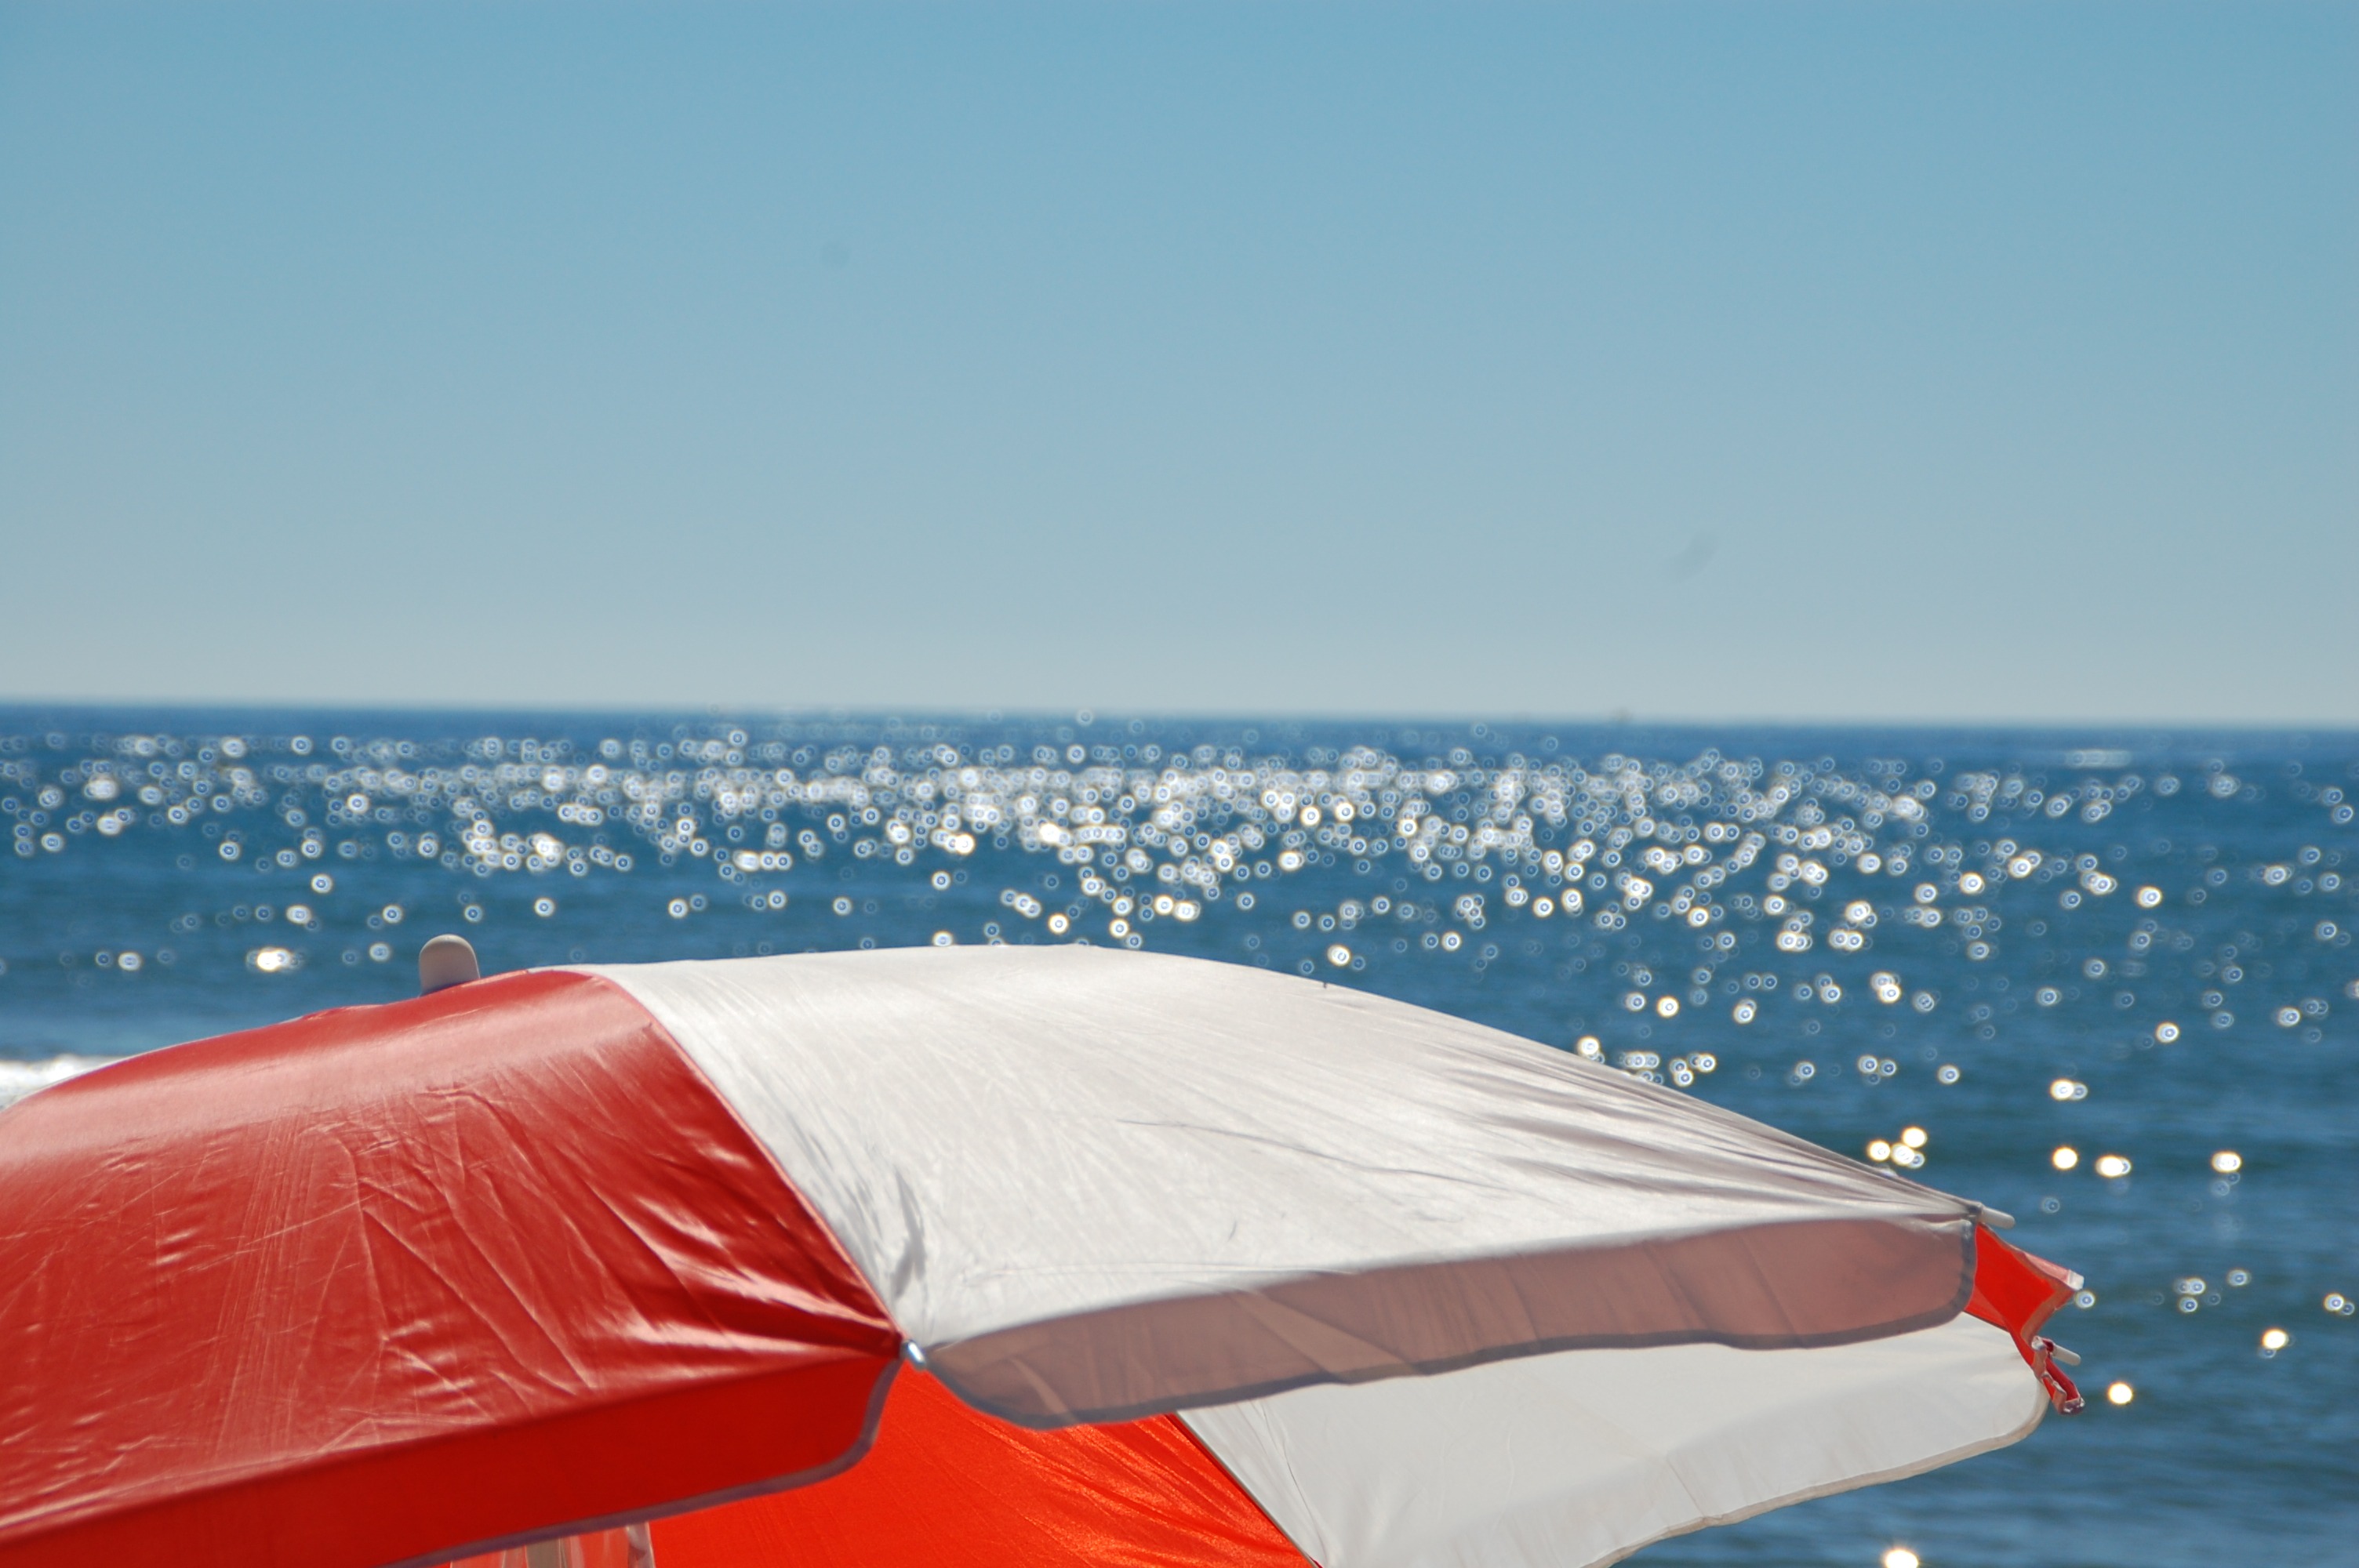
beach, sea, coast, sand, ocean, horizon, shore, wave, wind, vehicle, relax, boating, sail, parasol